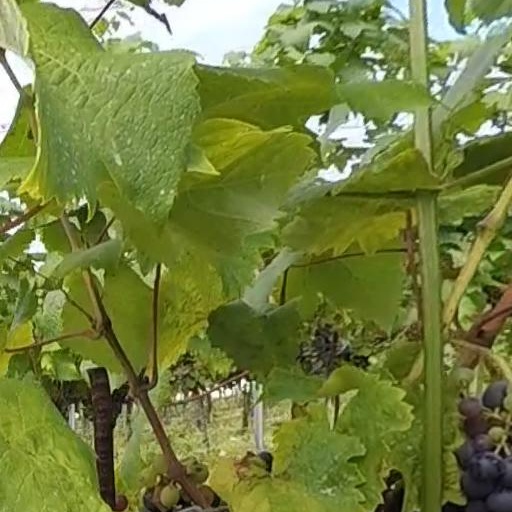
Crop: grape